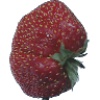
Label: strawberry_wedge